Metawin Opas-iamkajorn

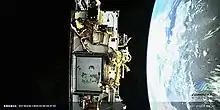
Ladybeetle-1 commercial satellite displaying Metawin's picture as the satellite orbited the Earth on 17 February 2021

In February 2021, Metawin became the first Thai artist featured in space advertisements. One of his Chinese fan clubs organized a birthday project displaying his photo via the Ladybeetle-1 commercial satellite as it orbited Earth on 17 February.